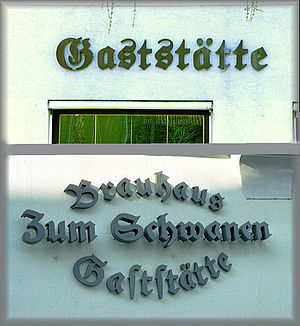
Langt s / Anvendelse / Tysk
For oven forkert anvendelse i Gaststätte,